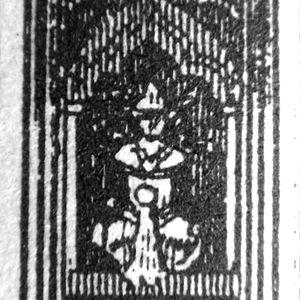
Bodawpaya fut le sixième roi de la dynastie Konbaung de Birmanie. Né Maung Shwe Waing, plus tard Badon Min, il était le quatrième fils d'Alaungpaya, fondateur de la dynastie. Il fut proclamé roi à Ava après avoir déposé son neveu Phaungkaza Maung Maung. Il déplaça la capitale à Amarapura en 1783.